Christophe Plantin

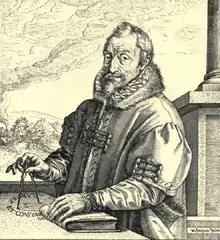
Christophe Plantin enacts his printer's mark and motto "Labore et Constantia" ("By Labor and Constancy")

Plantin was a prolific printer and prosperous entrepreneur, publishing more than 40 editions of emblem books. His most important work is considered to be the "Biblia Regia" (King's Bible), also known as the Plantin Polyglot. Facing increasing pressure and turmoil in the Habsburg Netherlands, Plantin needed to find a patron that would not fall victim to claims of heresy or being a Protestant sympathizer. In spite of clerical opposition, Plantin was encouraged by King Philip II of Spain, who sent him the learned Benito Arias Montano to lead the editorship. The Polyglot Bible has parallel texts in Latin, Greek, Syriac, Aramaic, and Hebrew. This venture for Plantin was very expensive, requiring him to mortgage his own business to pay for the production of this bible, in the hope that there would be a worthwhile payoff in the end. It took thirteen presses and fifty-three men to complete the task. Characters in each of the printed languages were required, with French type designer Claude Garamond providing the steel punches. With Montano's zealous help, the work was finished in four years (1568 - 1572). There were eight volumes in folio format, meaning only two pages could be printed at one time. This work earned Plantin little profit, but resulted in Philip's granting him the privilege of printing all Roman Catholic liturgical books (missals, breviaries, etc.) for the states ruled by Philip, the title "Architypographus Regii," which he dutifully added to the title pages of Plantin Press books, and the unwanted duty of "prototypo-graphus regius," obligating him to inspect and verify the skill and dogmatic adherence of other printers.